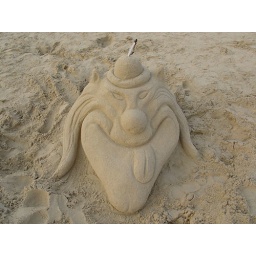
I spotted this sand sculpture on a beach in Wissant, near Calais.